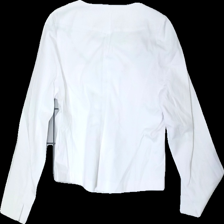
View: back
Type: Blazer
Category: Ladies
Brand: Not in the list
Brand text on label: ted nicol
Colors: White
Material: 56% cotton, 44% polyester
Cut: Regular, C-collar
Size: 38
Season: All
Stains: Minor
Price range: <50
Recommended usage: Export